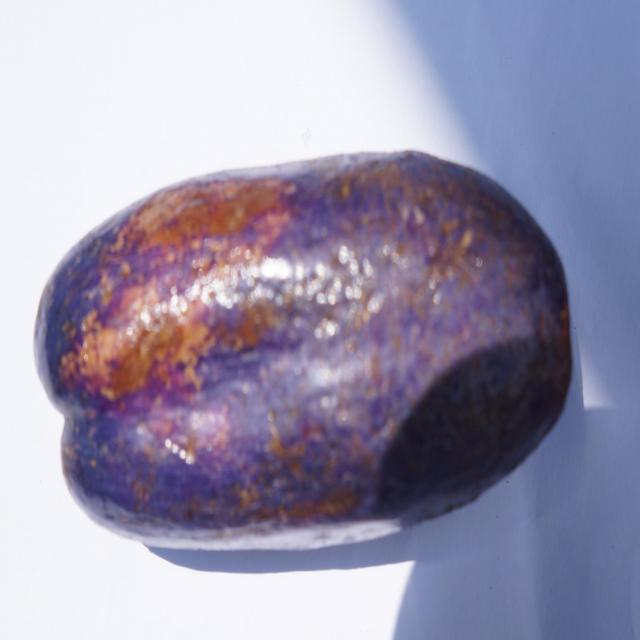
Plum grade: spotted